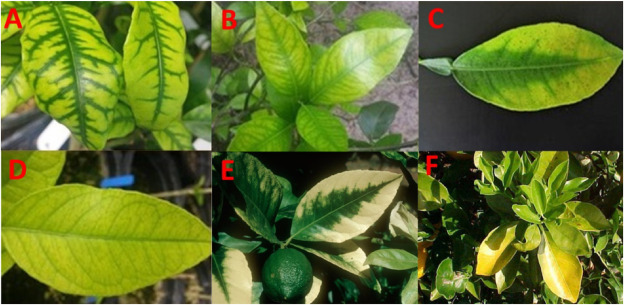
Plant: Citrus
Disease: citrus greening disease